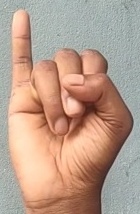
ASL sign: I